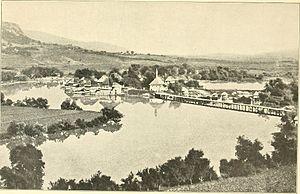
Ripač est un village de Bosnie-Herzégovine. Il est situé sur le territoire de la Ville de Bihać, dans le canton d'Una-Sana et dans la Fédération de Bosnie-et-Herzégovine. Selon les premiers résultats du recensement bosnien de 2013, il compte 1 391 habitants.